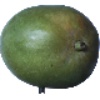
Label: Mango 1